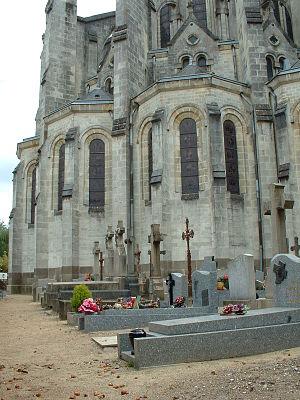
Nantes - Cimetière Saint-Donatien - Tombes aux pieds de l'église
Les cimetières de Nantes ont chacun leur propre histoire, plus ou moins riche selon les lieux, et sa propre part d'hôtes remarquables. Depuis 1979 quinze cimetières sont en activité sur le territoire de la commune de Nantes : Bouteillerie, Chauvinière, Cimetière Parc, Miséricorde, Pont du Cens, Saint-Clair, Saint-Donatien, Saint-Jacques, Saint-Joseph-de-Porterie, Saint-Martin, Sainte-Anne, Toutes-Aides et Vieux-Doulon.